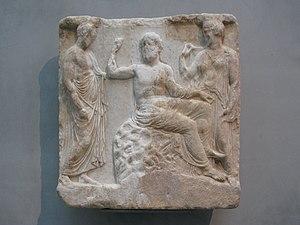
Dans la mythologie grecque, Épione ou Épioné est une nymphe. Princesse de Cos, elle est l'épouse d'Asclépios, dieu de la médecine, avec qui elle aura neuf enfants :